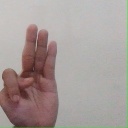
अक्षर: भ